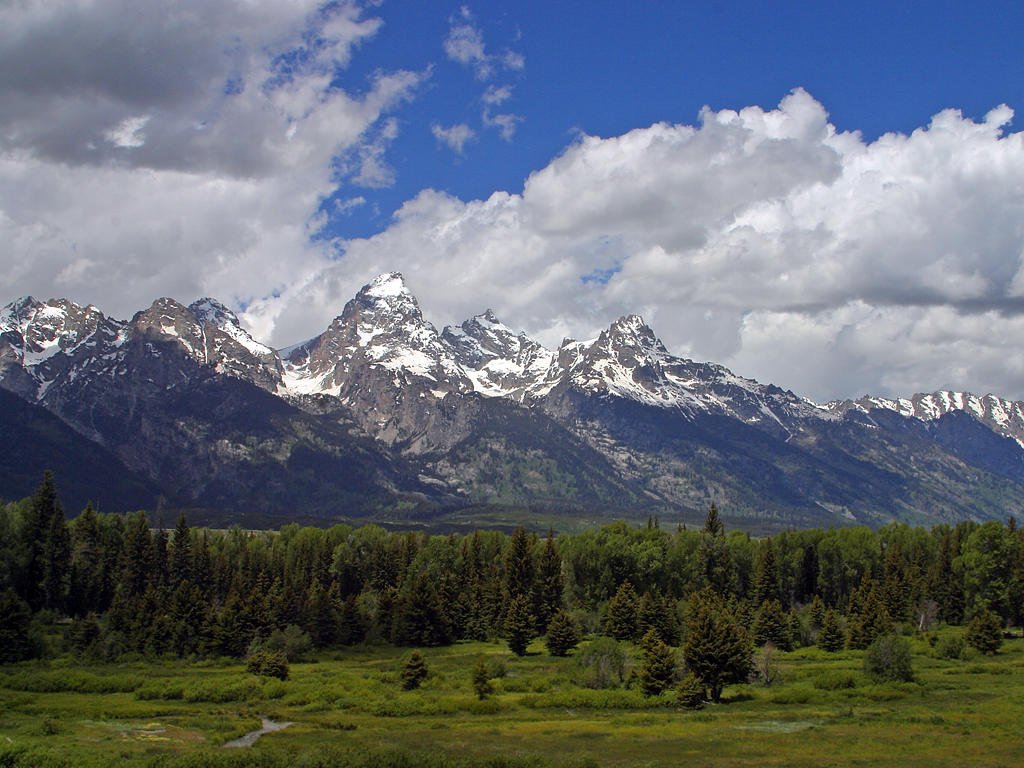
landscape, nature, wilderness, mountain, cloud, meadow, hill, valley, mountain range, usa, highland, national park, ridge, mountains, alps, plateau, fell, wyoming, ecosystem, landform, mountain pass, geographical feature, mountainous landforms, grand teton flowers